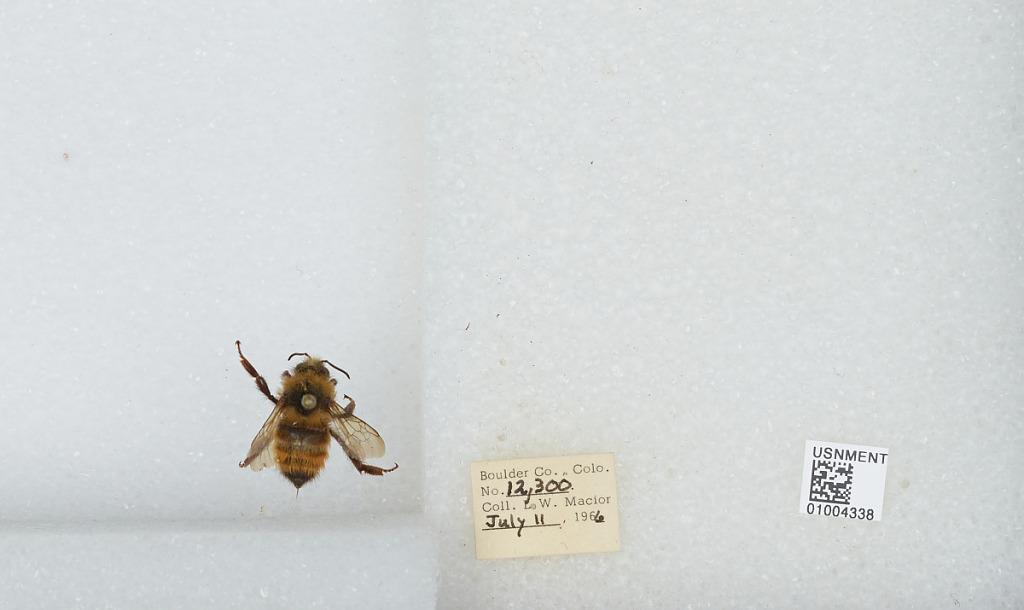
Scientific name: Bombus (Pyrobombus) centralis Cresson
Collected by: L. Macior
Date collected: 1966-7-11
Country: United States
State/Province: Colorado
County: Boulder
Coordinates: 40.09, -105.36